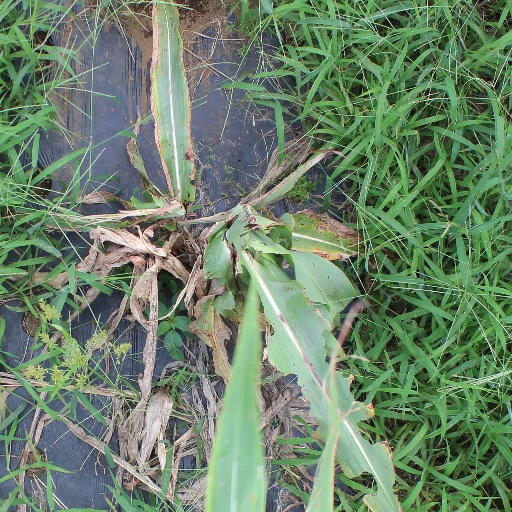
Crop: sorghum